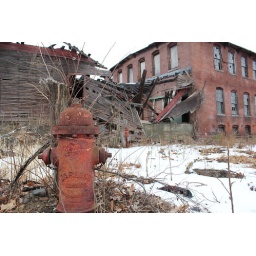
the only wooden section of the water works facility looking a little ravaged by years of abandonment